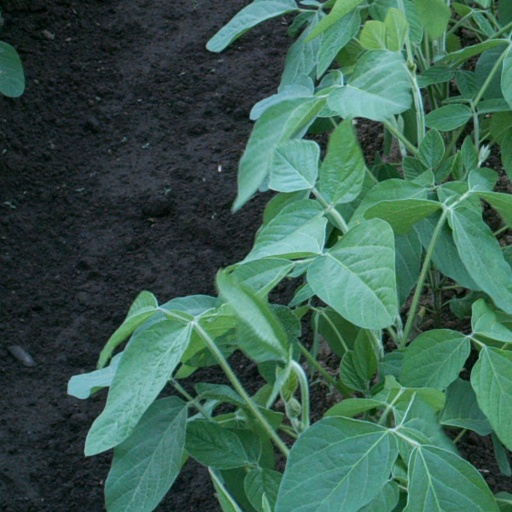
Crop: soybean